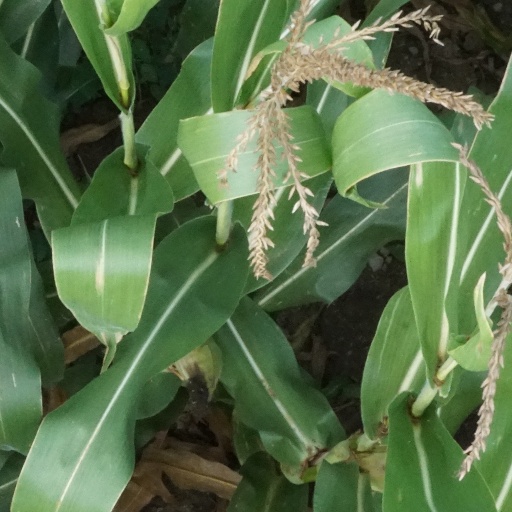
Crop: maize; corn